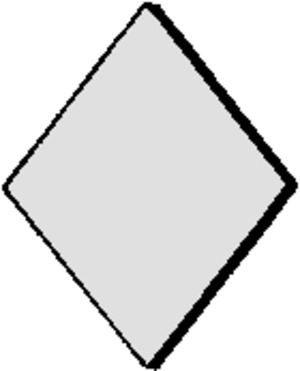
Forme de blason demoiselle Brezhoneg: Skoed Dimezell